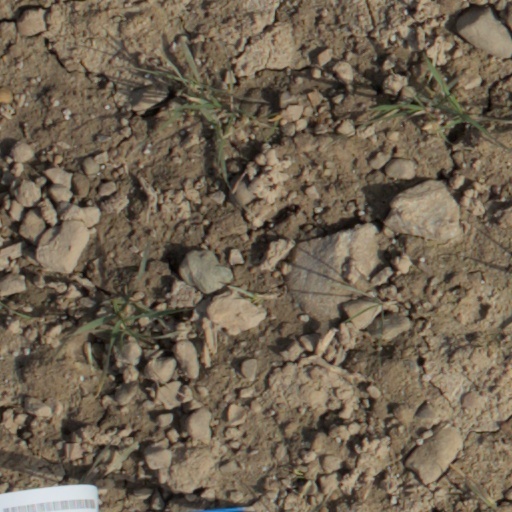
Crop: wheat